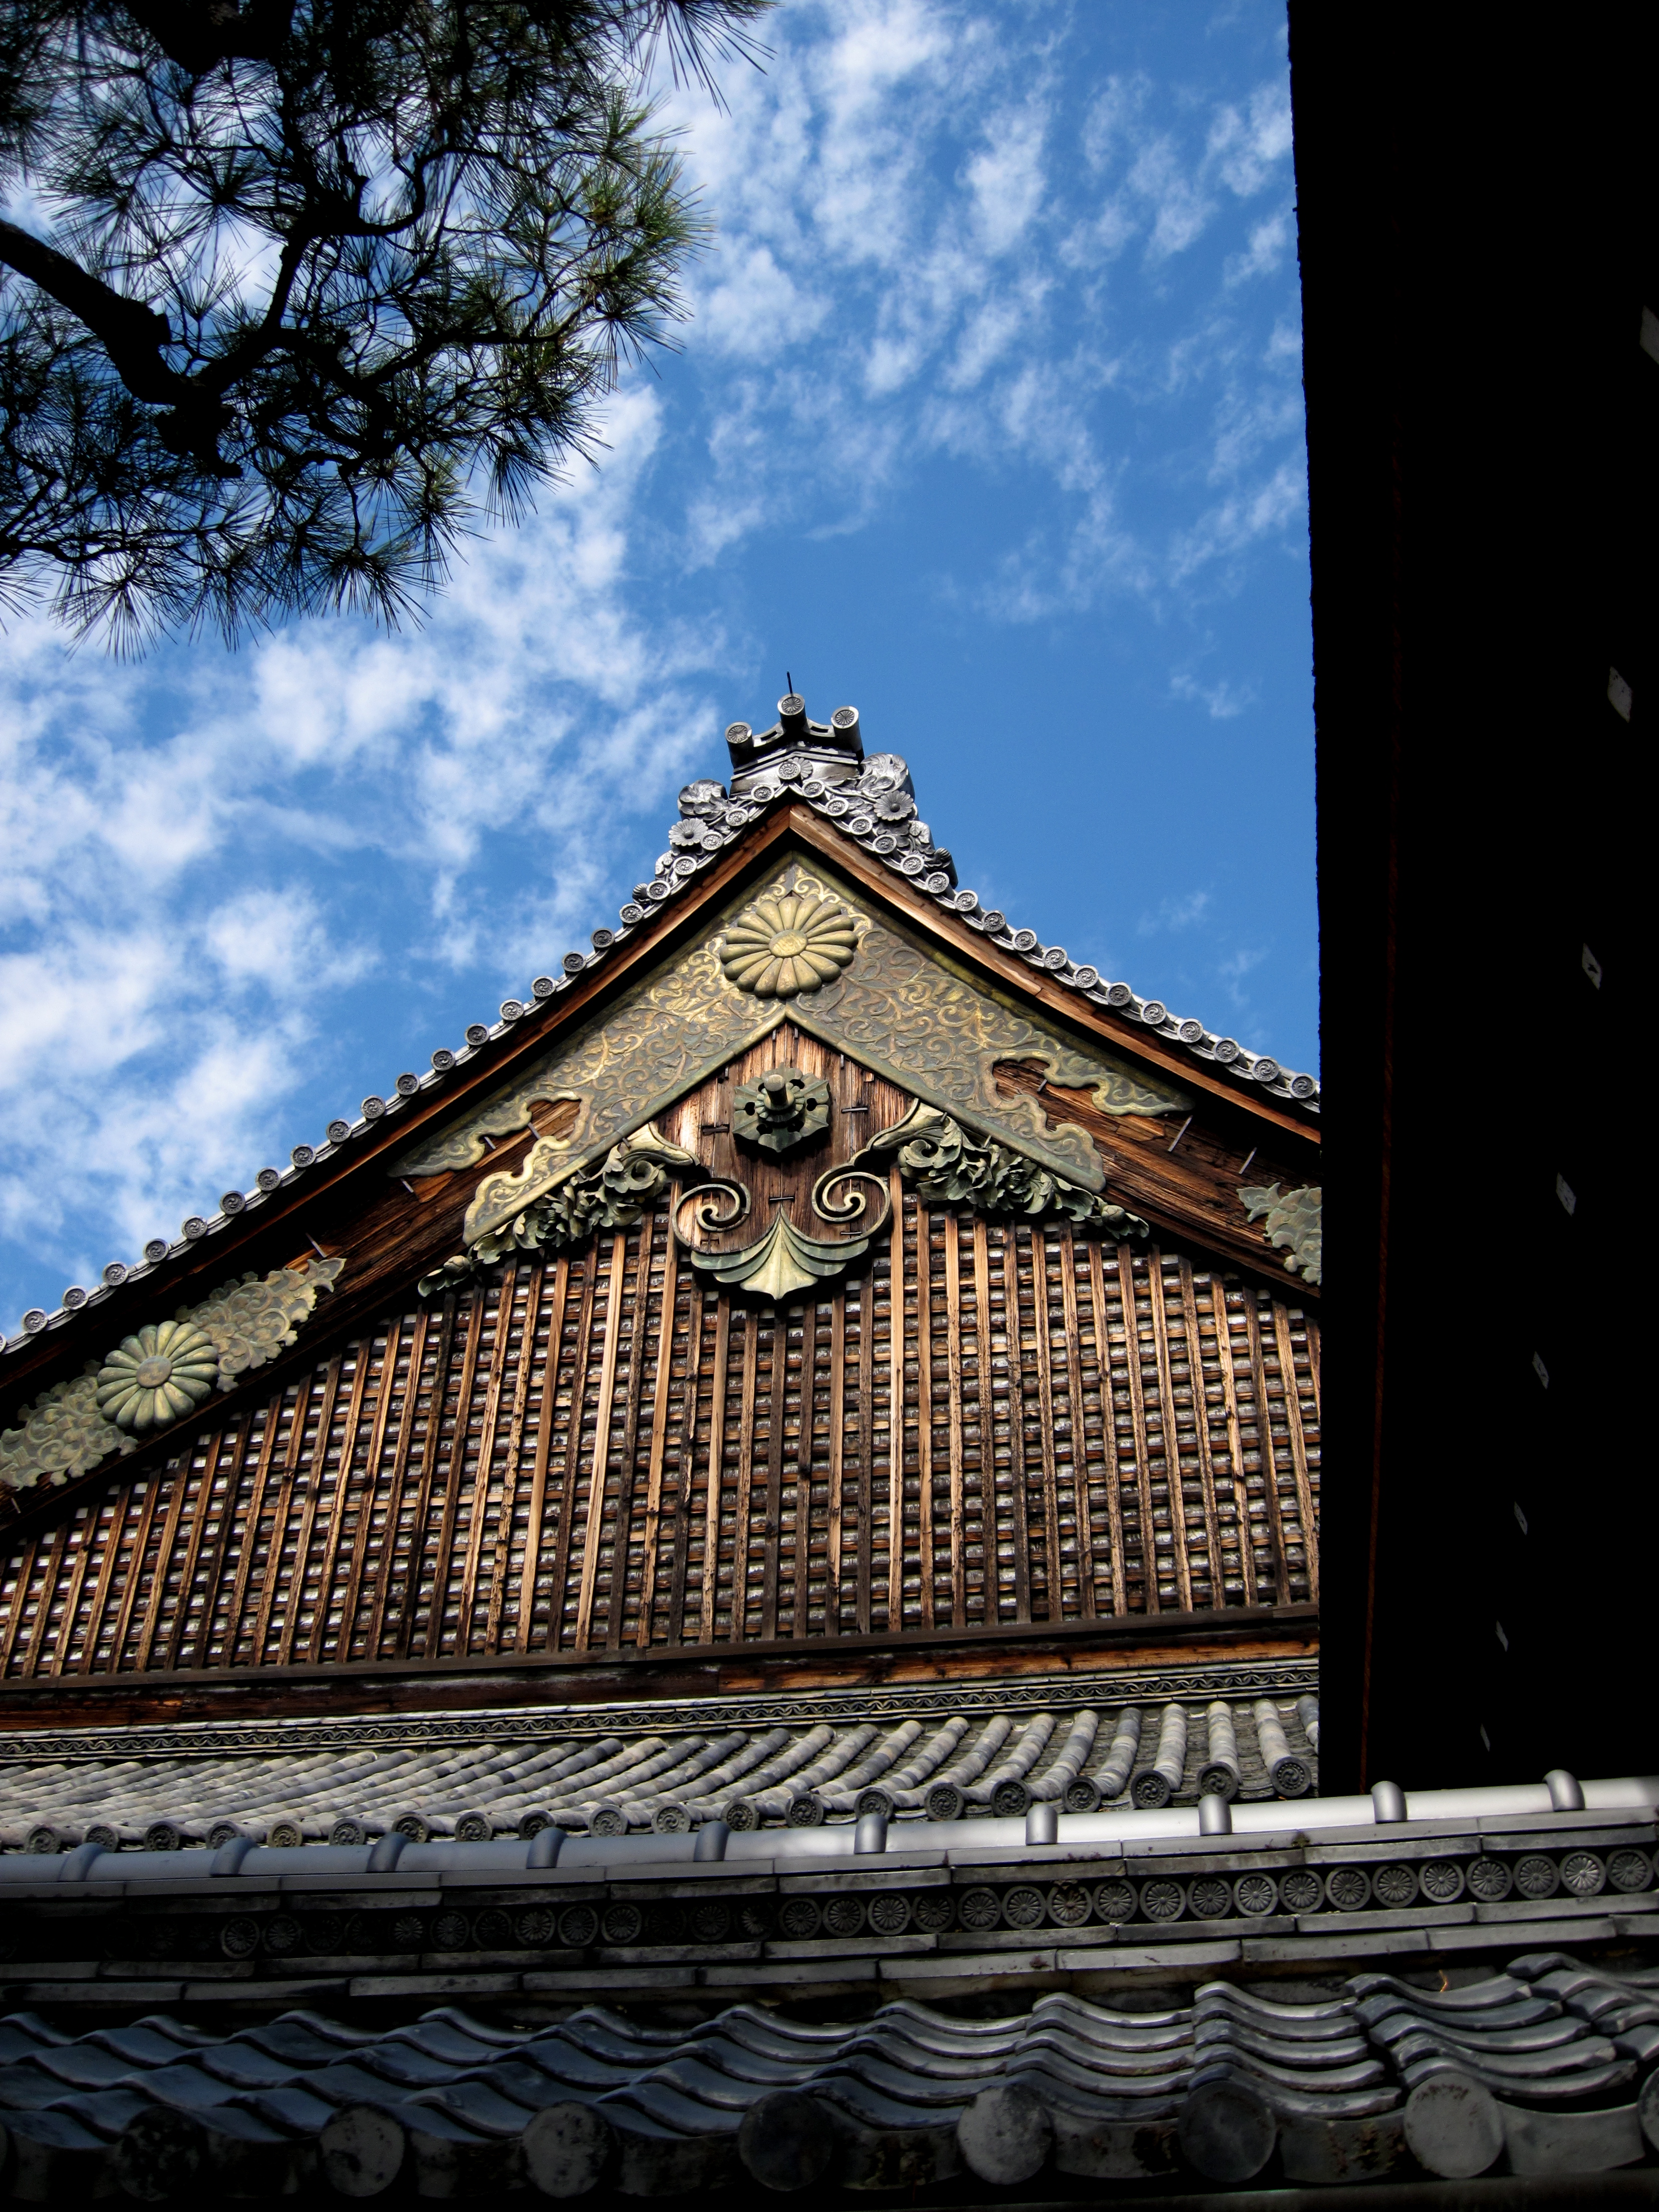
architecture, sky, house, building, landmark, facade, church, chapel, japan, place of worship, temple, ancient history